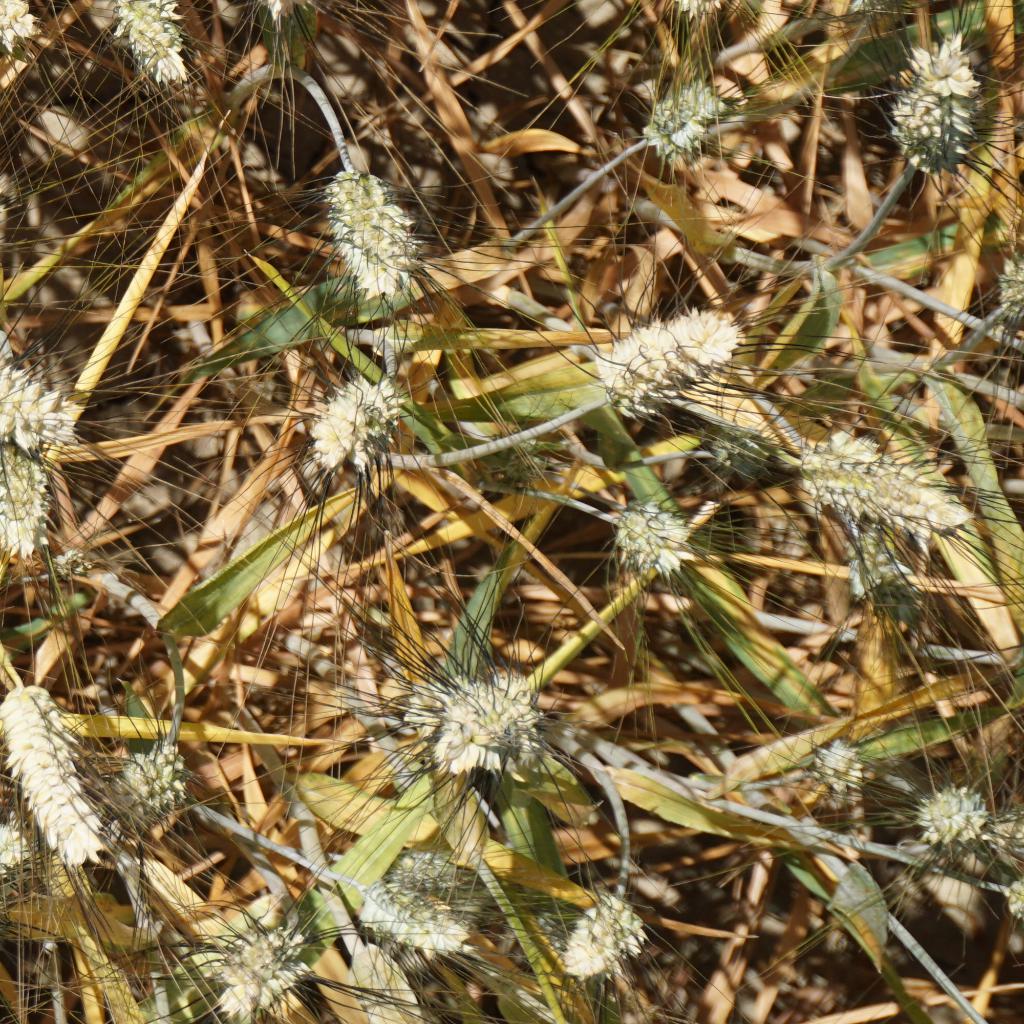
Country: France
Location: Gréoux
Wheat development stage: Filling - Ripening